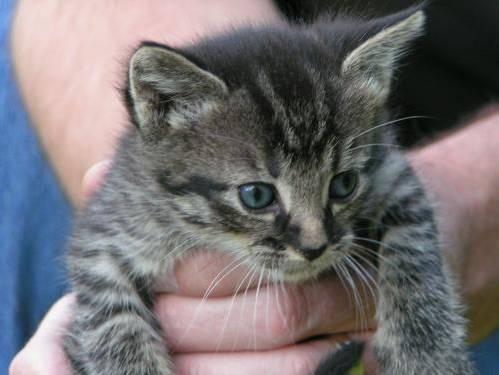
cat